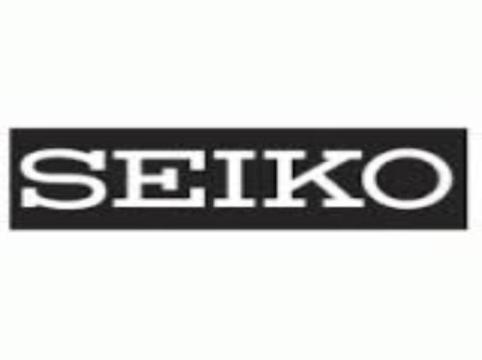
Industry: Clothes